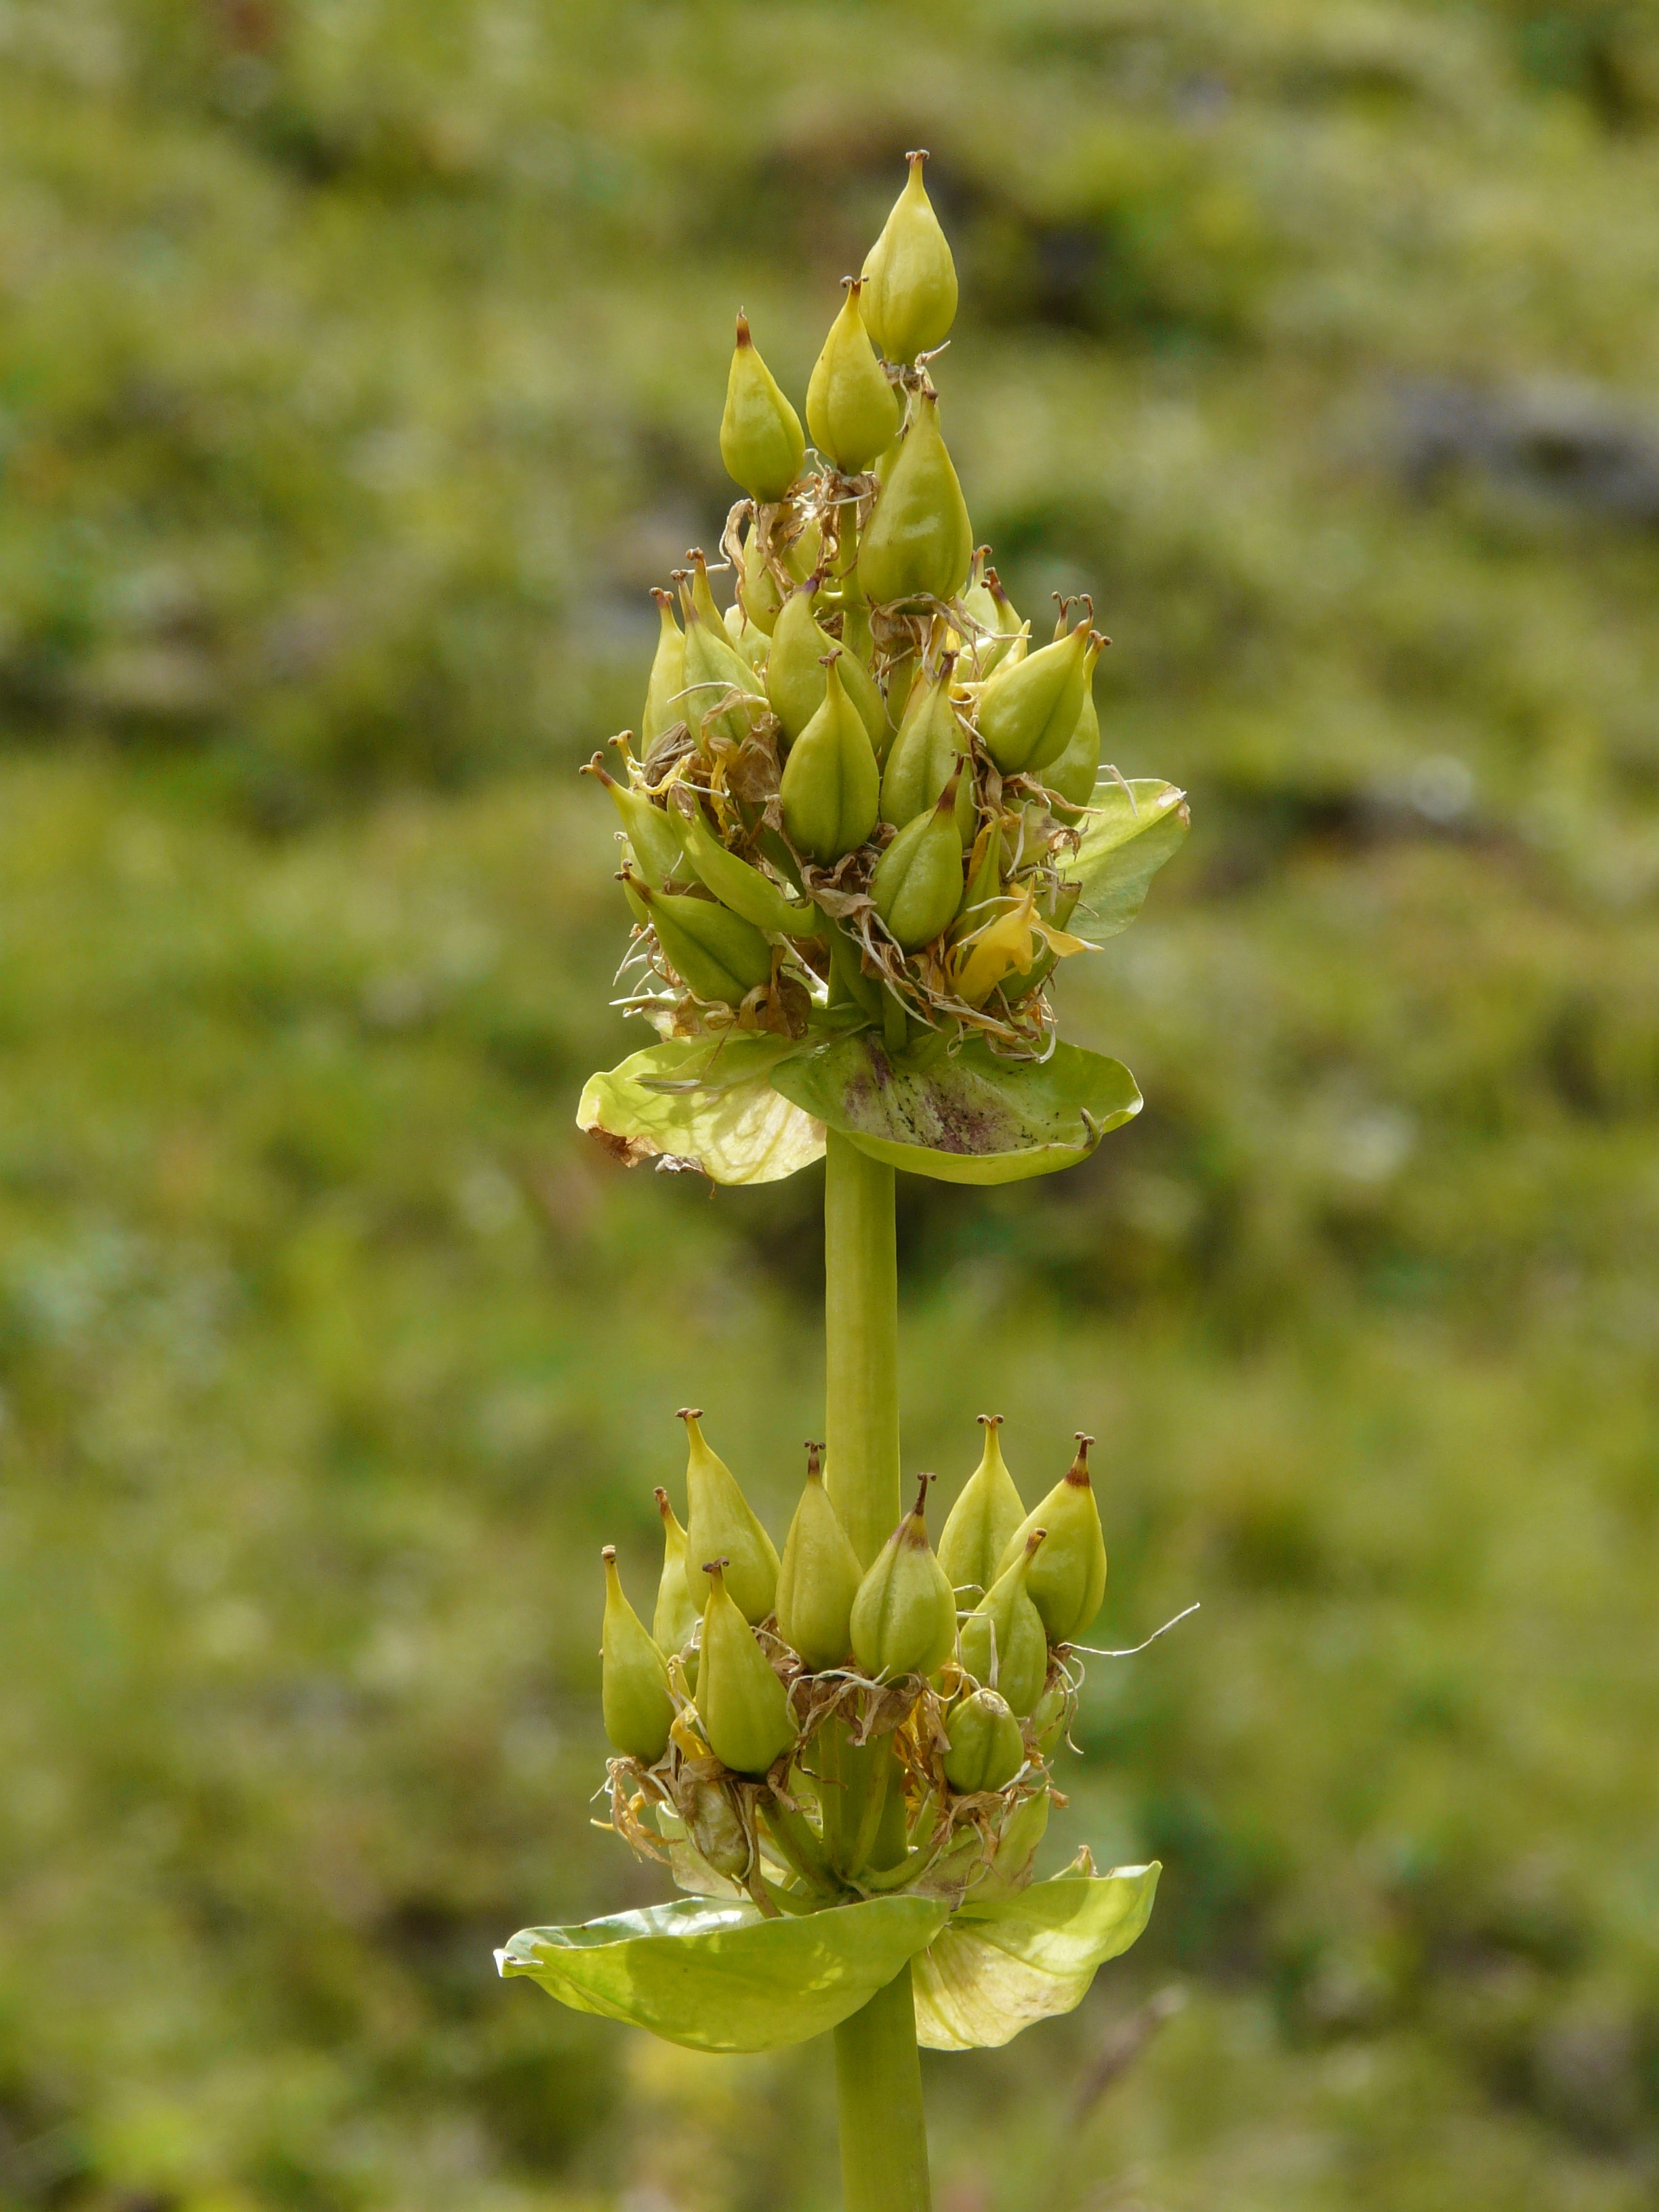
blossom, plant, flower, food, green, produce, vegetable, crop, botany, agriculture, flora, wildflower, seeds, shrub, bud, gentiana, gentian, macro photography, flowering plant, fruit capsule, alpine plant, yellow gentian, gentiana lutea, verbascum, land plant